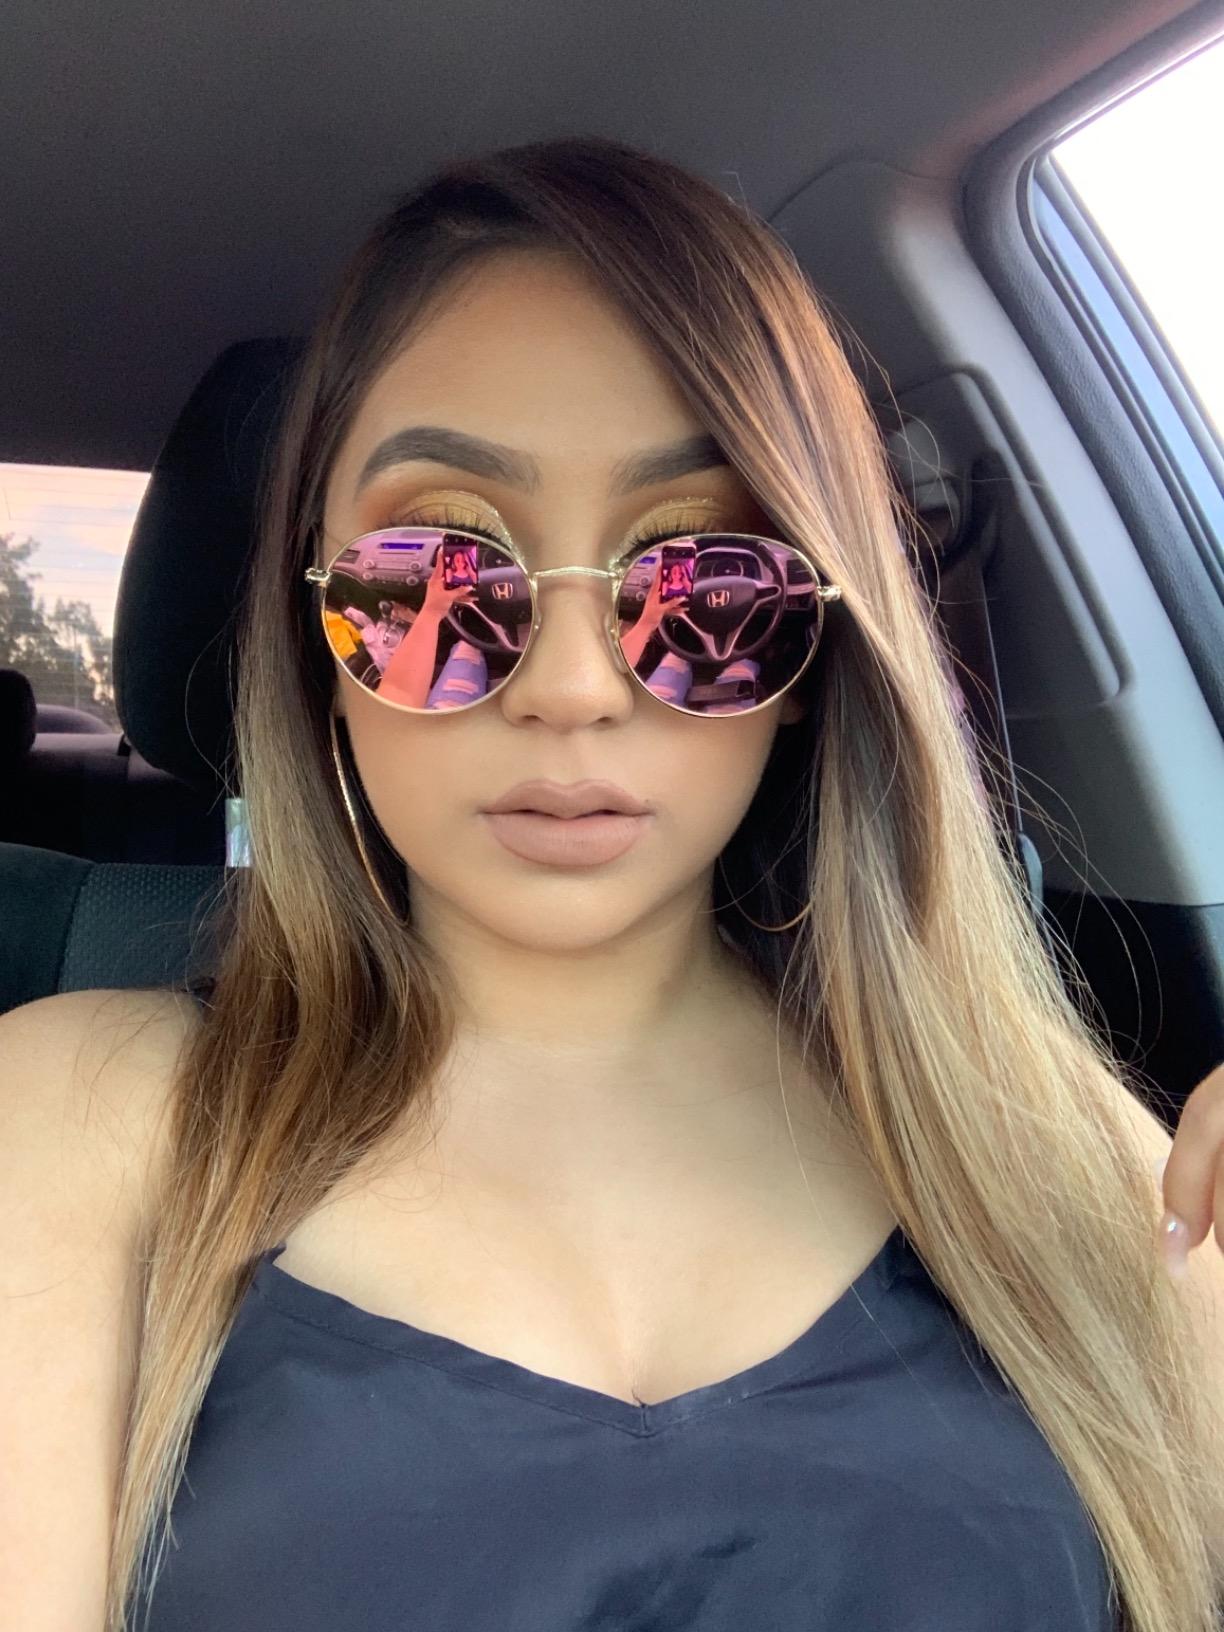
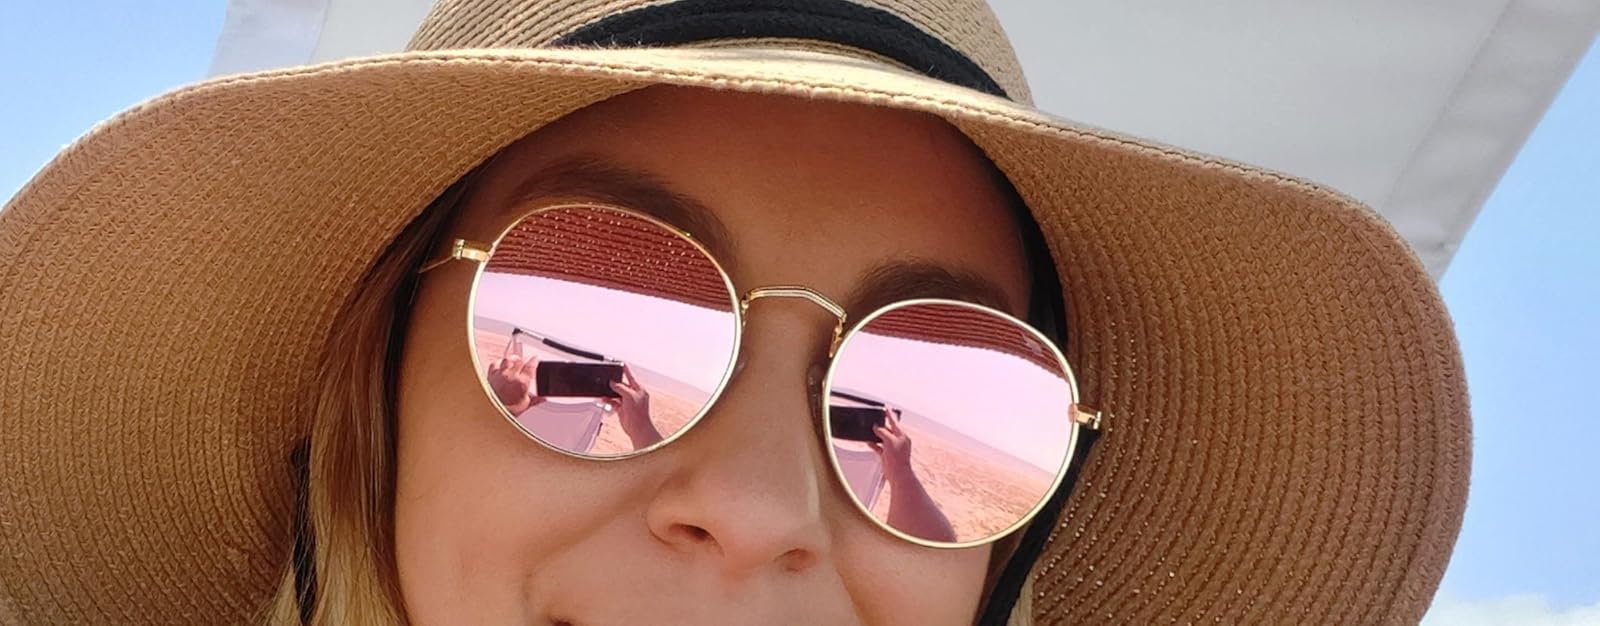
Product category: accessories_sunglasses
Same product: yes